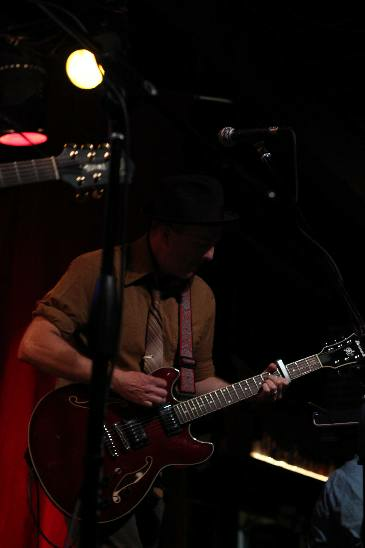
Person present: Yes